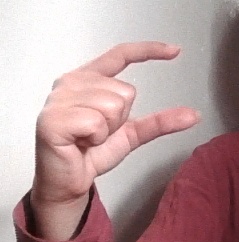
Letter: dal